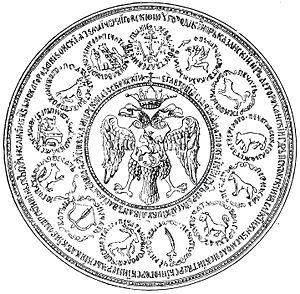
Le Zilant est une créature légendaire apparenté aux dragons et aux vouivres. Depuis 1730, il est le symbole de Kazan. Ce serpent ailé fait partie du folklore tatar et russe et est mentionné dans les légendes de la fondation de Kazan.